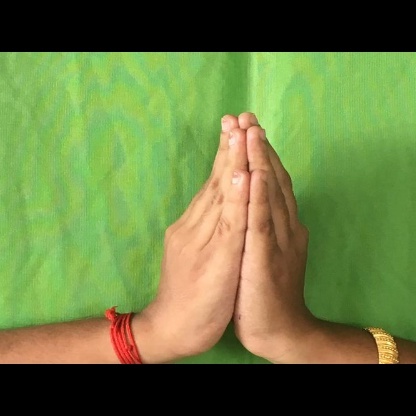
Mudra: Anjali